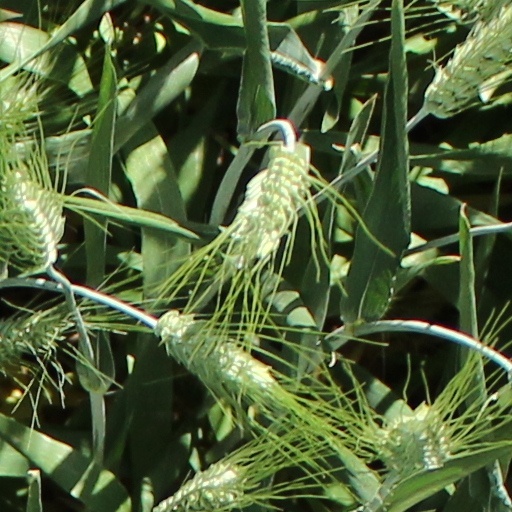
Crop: wheat